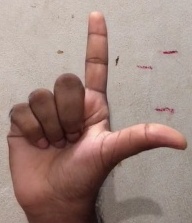
ASL sign: L